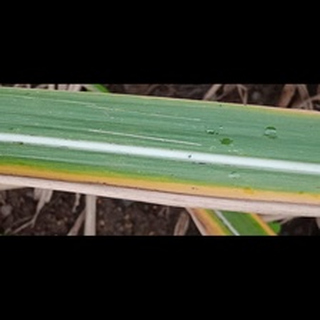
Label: sugarcane_yellow_leaf_disease